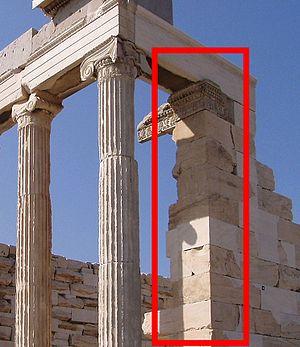
Une anta, désigne, en terme architectural, dans les temples grecques et romains, les piliers légèrement en saillie qui terminent les murs de la cella ou du naoscella), ou plus simplement la terminaison de ce mur. L'anta est souvent surmontée d'un chapiteau uniquement décoratif.